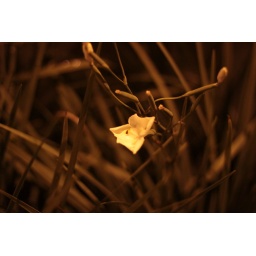
I really like the way this flower looked under the street lights of Lake Merritt. I hella love Oakland!